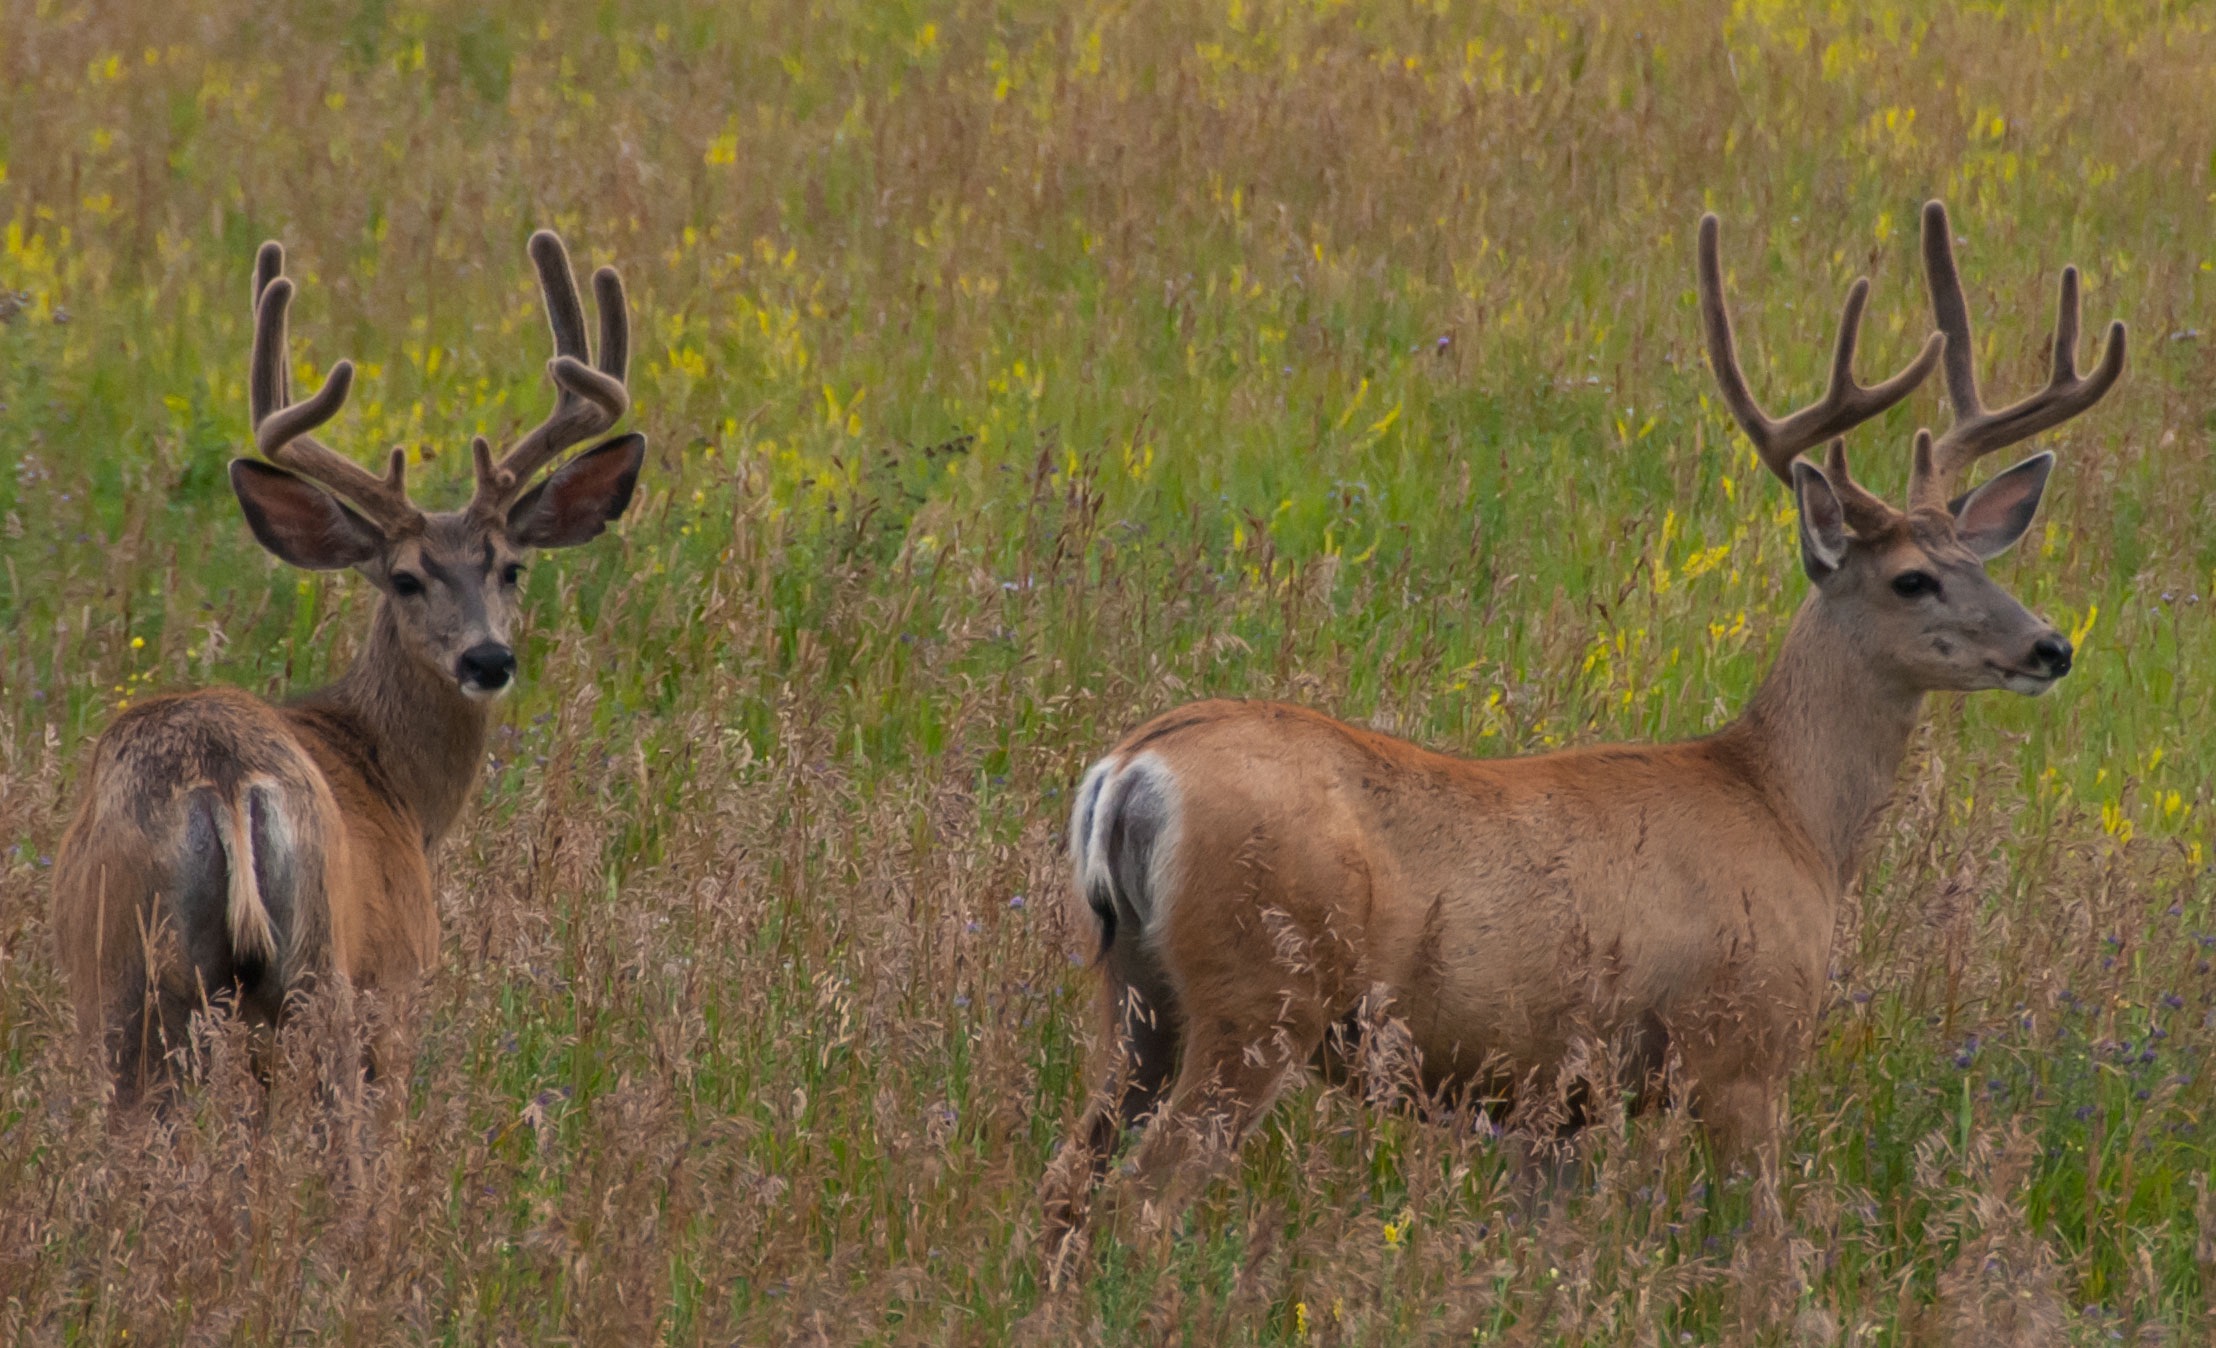
prairie, wildlife, deer, mammal, fauna, grassland, vertebrate, elk, white tailed deer